Experience + Innocence Tour

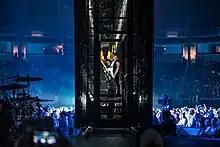
A side view of the "barricage", with the band members standing on a platform between the LED screens

PRG used their experience building the SPACEFRAME framing system for U2's Joshua Tree Tour 2017 to design a carbon fibre structure to hold the Pure10 panels, rather than one made from conventional metal. This reduced the weight by almost of panels, resulting in a total weight reduction of almost half. As a result, the number of trucks needed for transportation was also halved, compared to the Innocence + Experience Tour. The "barricage" weighed , and was suspended by eight hoist motors by Tait, each weighing , built into a custom truss. With the weight reduction of the "barricage", the interior walkway could move independently from the two video displays, compared to the 2015 version; the 18 Tait Nav Hoists built into a truss inside the structure allowed the walkway to be raised, lowered, or tilted by 5 degrees. Other Tait products built into the interior truss were: a T-Winch, to raise and lower a staircase near the main stage; a Nav Hoist, to control a "performer platform" near the B-stage; and a Big Tow Winch, to raise and lower a drum set inside the structure.